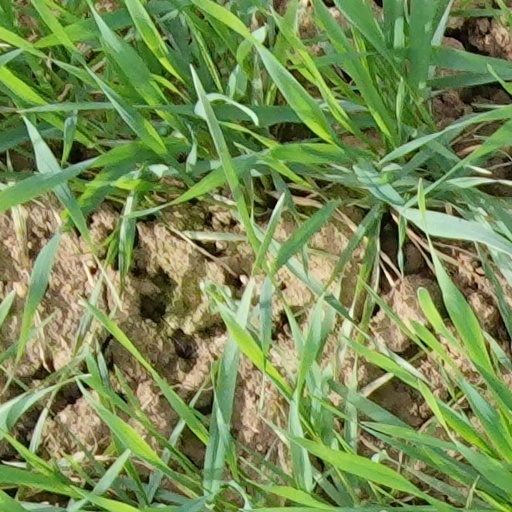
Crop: wheat